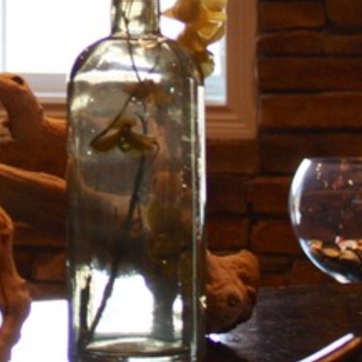
Material: glass